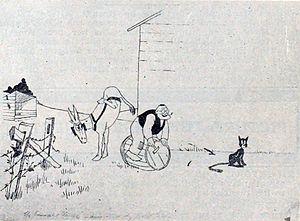
Gregory La Cava est un réalisateur, producteur, scénariste et animateur américain, né le 10 mars 1892 à Towanda, Pennsylvanie, et mort le 1ᵉʳ mars 1952 à Malibu.